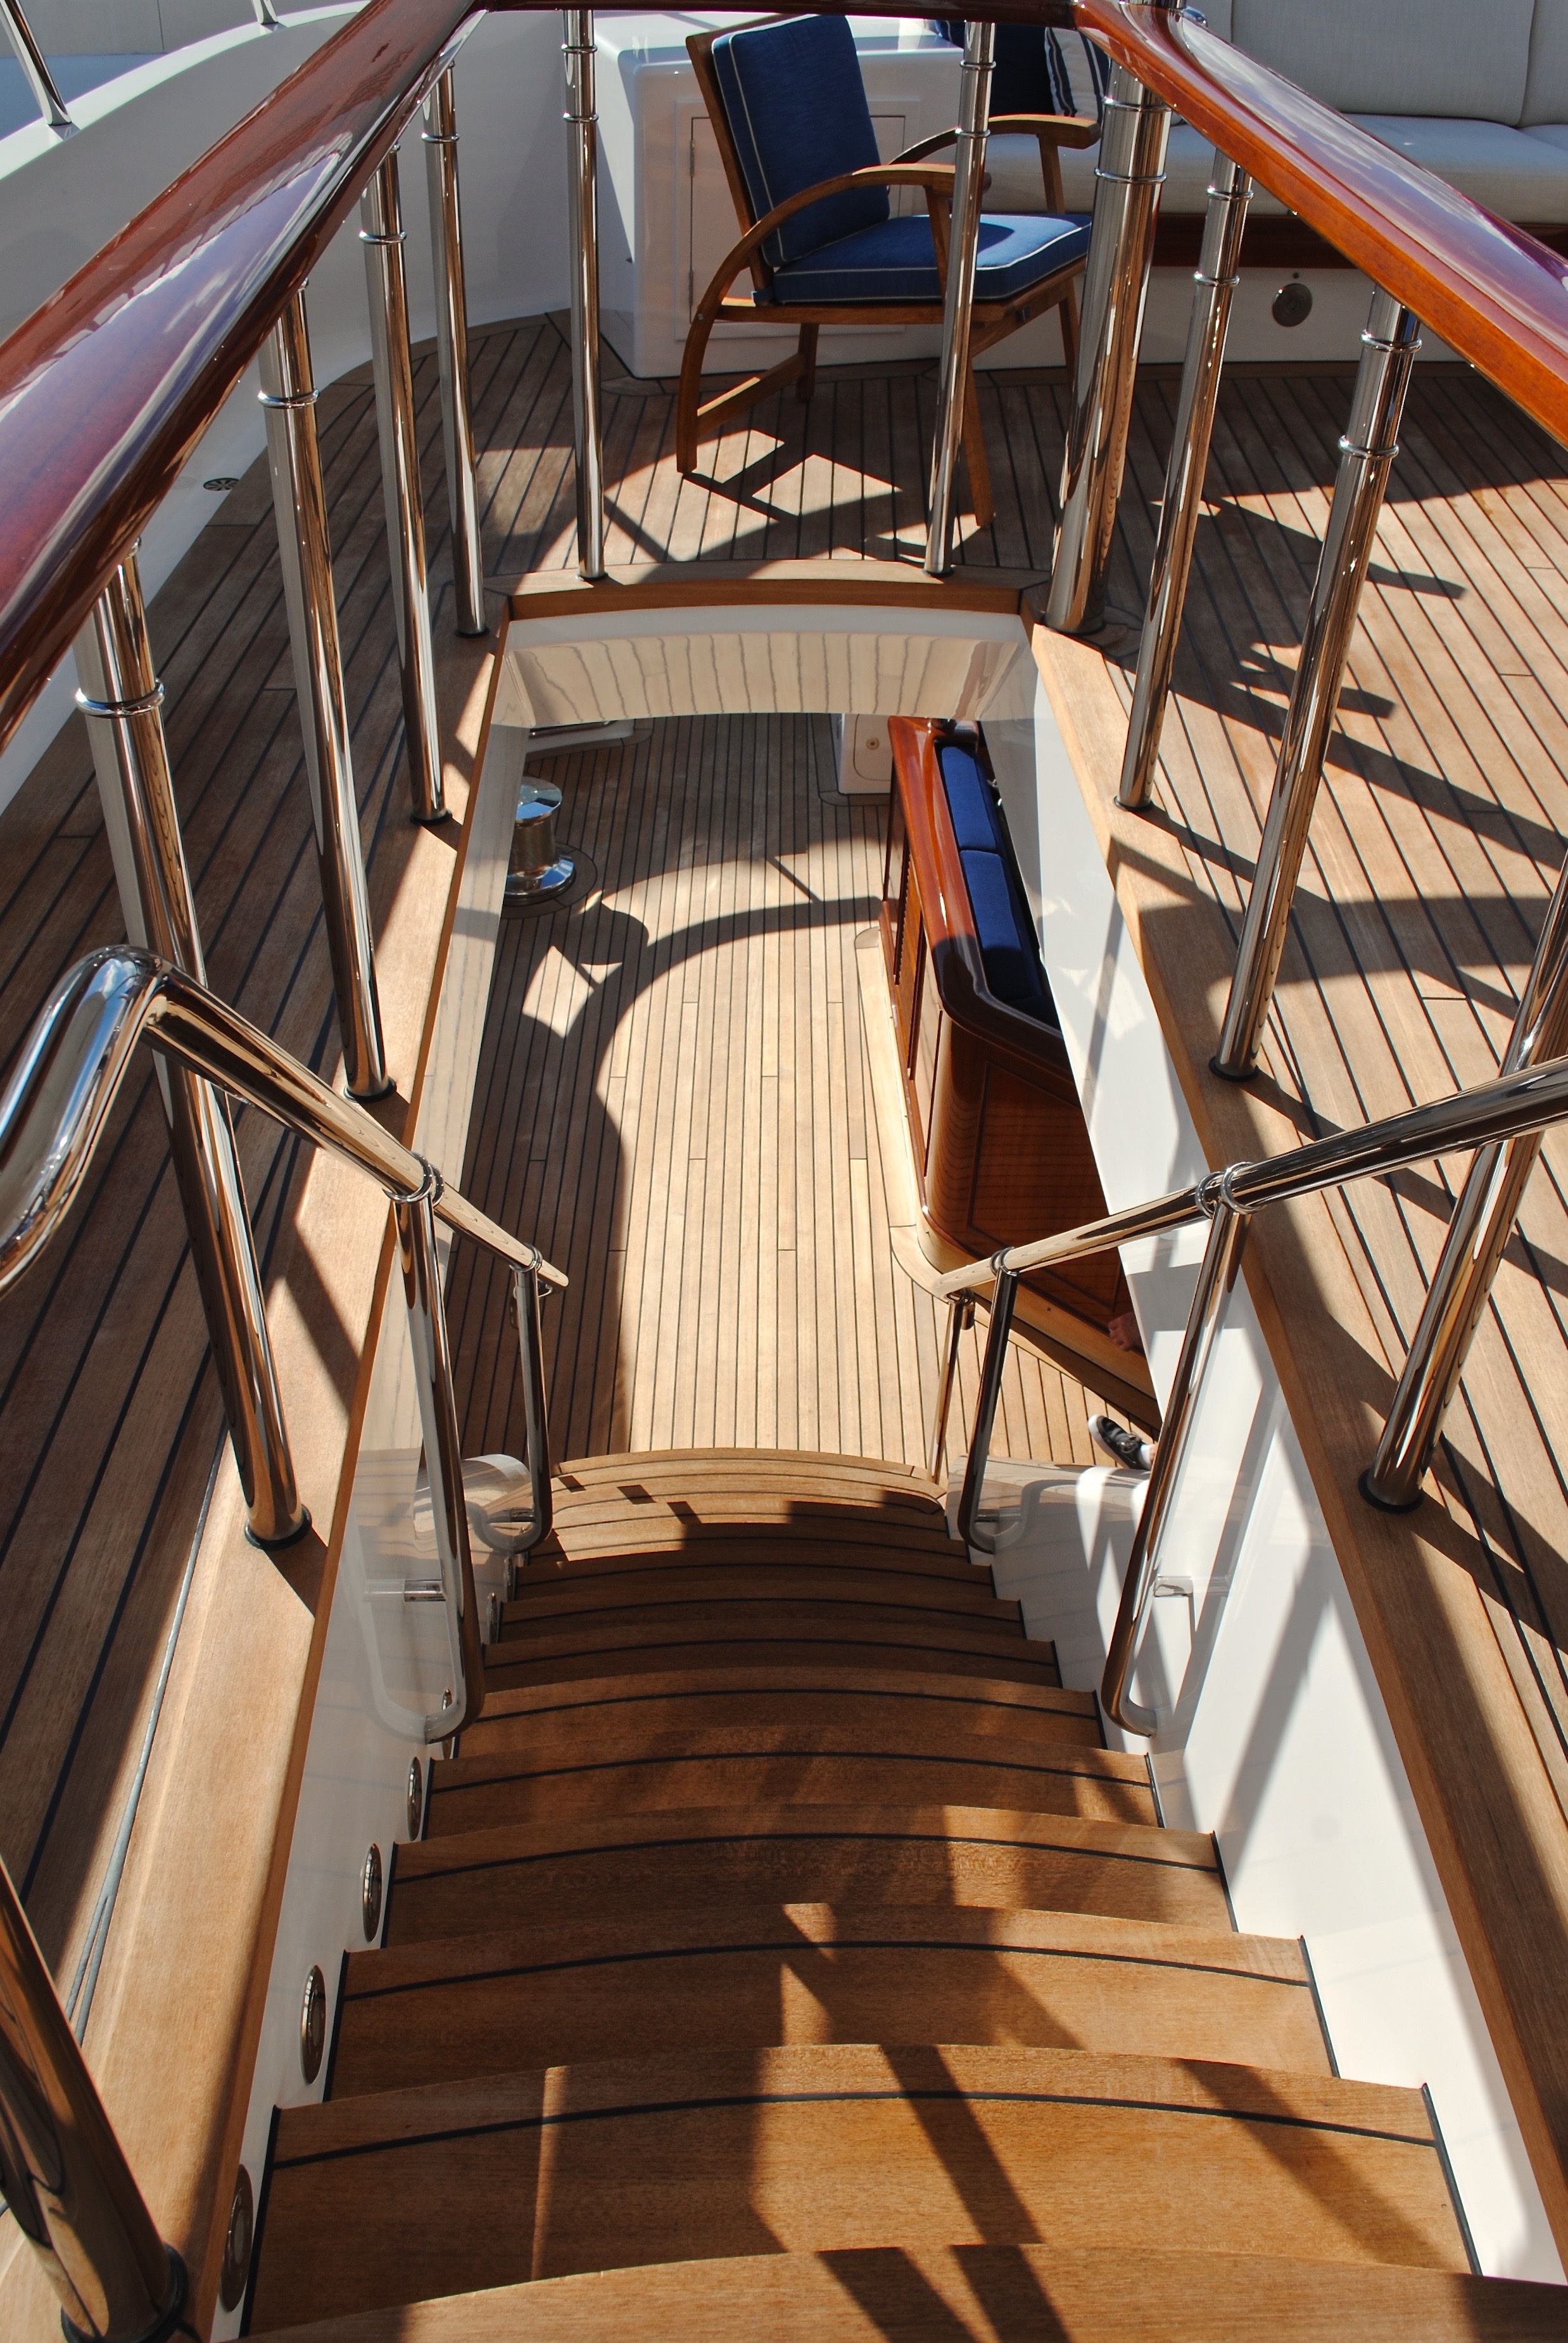
nature, architecture, wood, sport, boat, ship, summer, vacation, travel, recreation, vessel, vehicle, yacht, lifestyle, leisure, stairwell, cruise, nautical, luxury, design, marine, elegant, rich, watercraft, yachting, architectural detail, wealthy, luxury yacht, upscale, outdoor activities, luxury lifestyle, yacht charter, exterior stairs, yacht deck, yacht furnishings, exterior deck, naval architecture